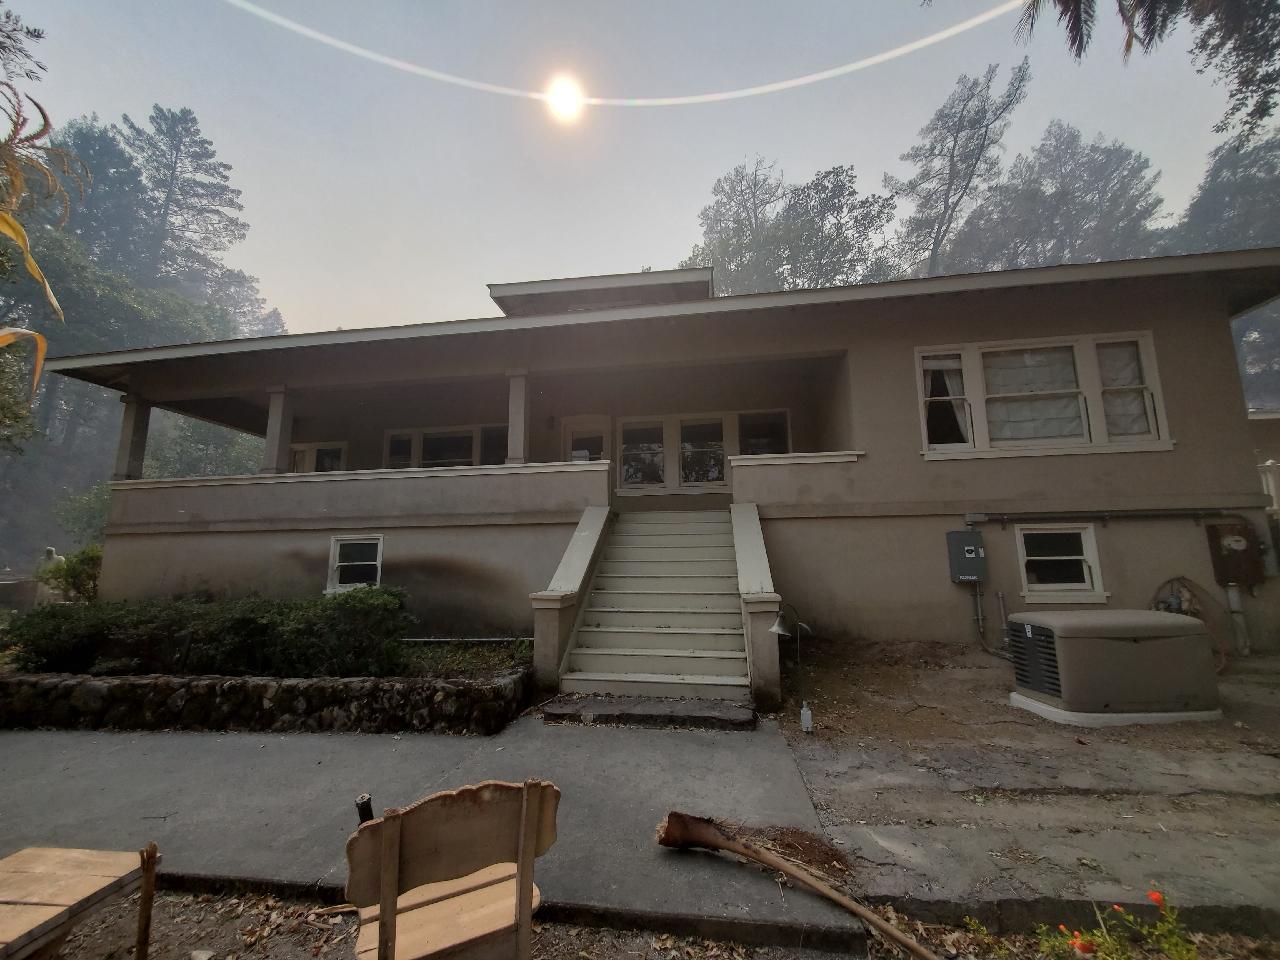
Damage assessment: no_damage